Bravely Default: Praying Brage

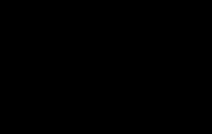

Bravely Default: Praying Brage is a Japanese web browser video game developed by NHN Hangame and published by Square Enix. The game is a spinoff in the "Bravely Default" series, and a tie-in to the Japanese release of the original game in the series, "", being released a month after its release in November 2012.